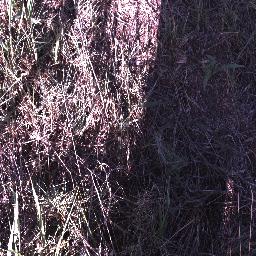
Label: negative